Full Metal Panic? Fumoffu

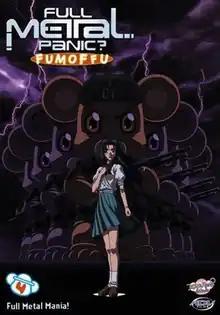
Cover of the fourth DVD volume

is a spin-off season of "Full Metal Panic!" by Gonzo. The series takes place between the first and the second season.